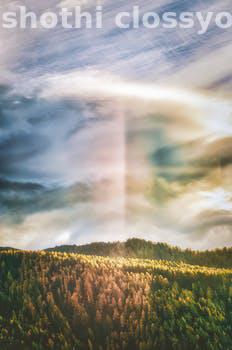
Label: Watermark